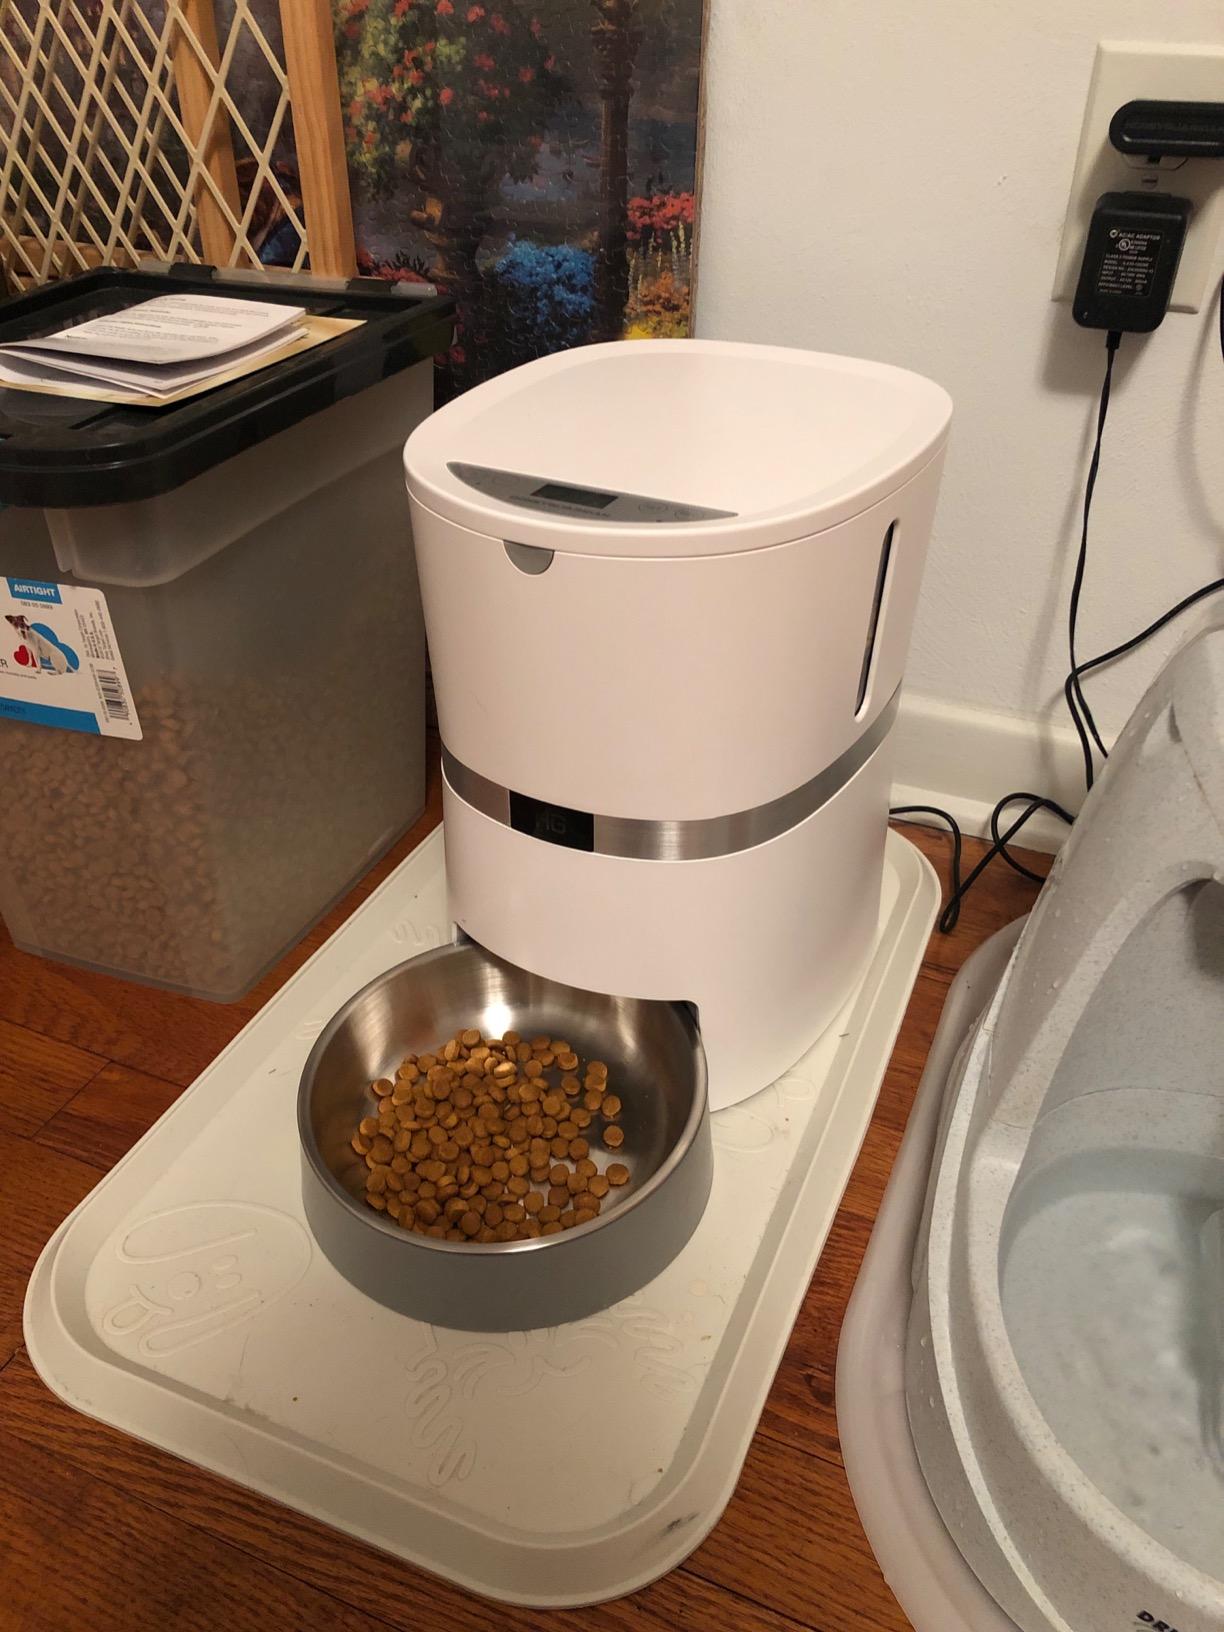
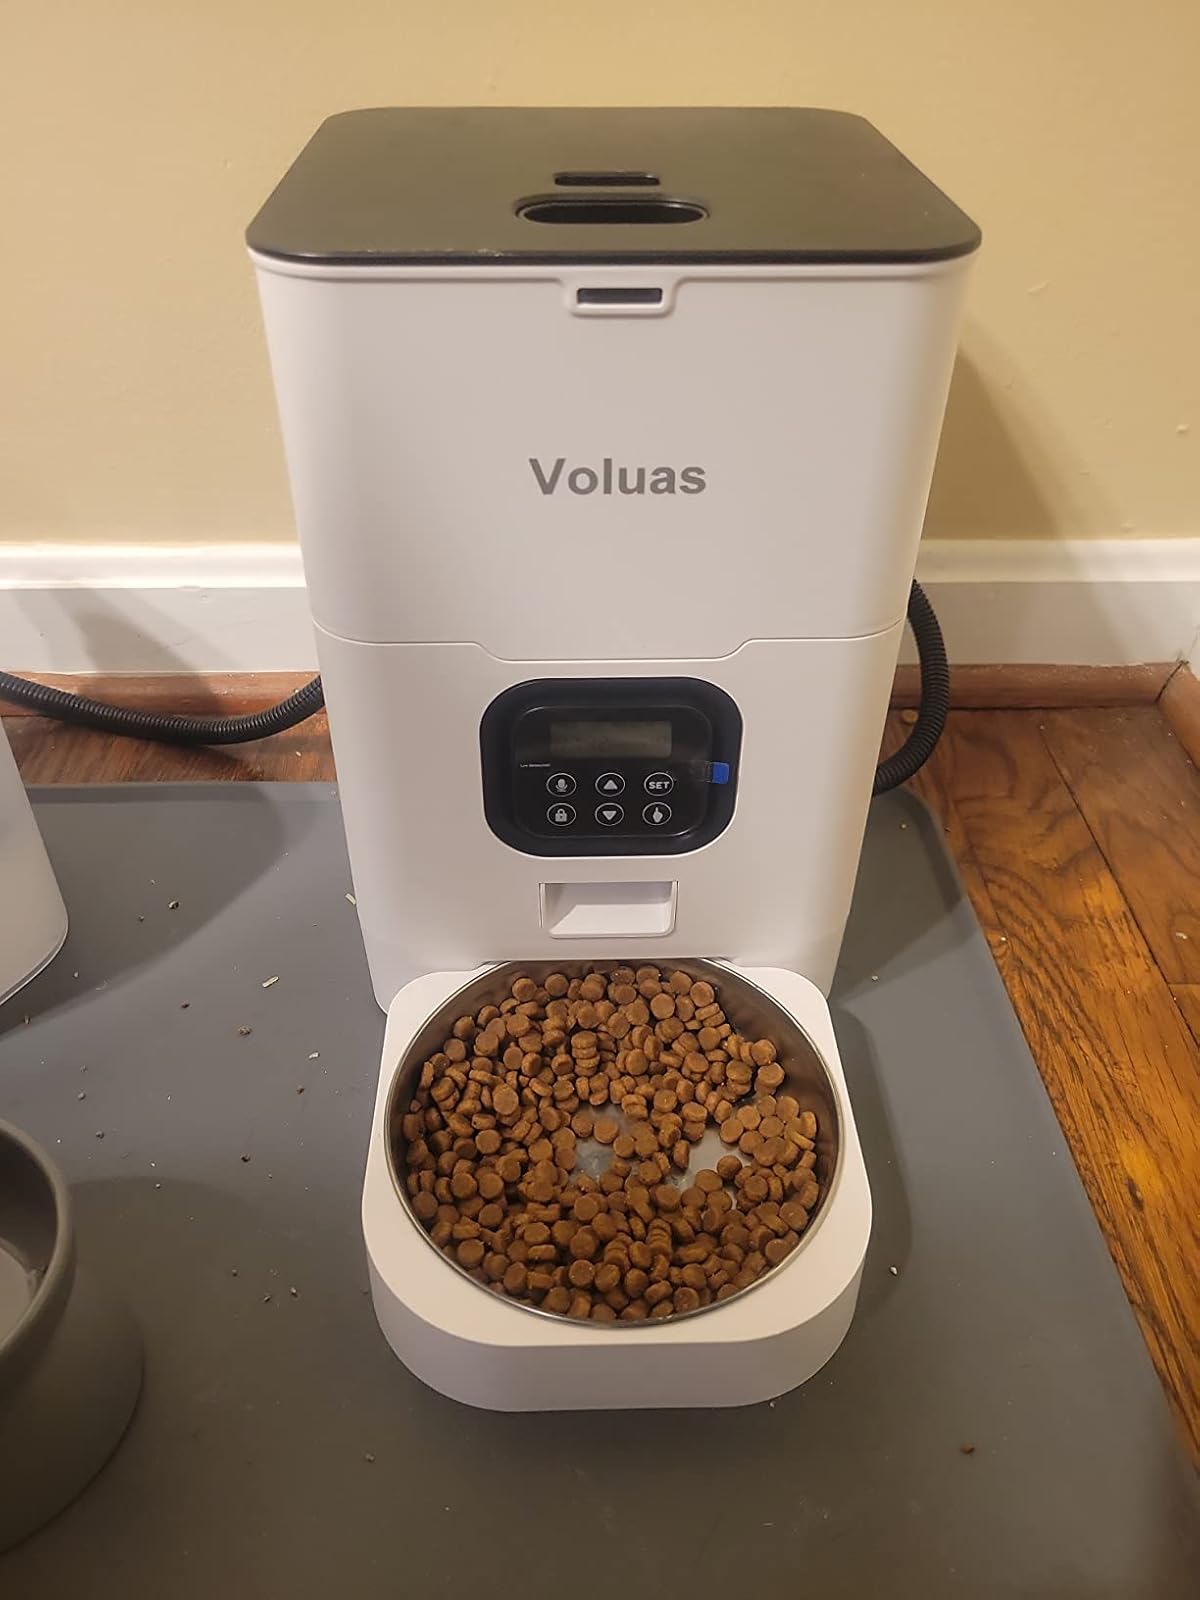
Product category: items_feeder
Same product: no